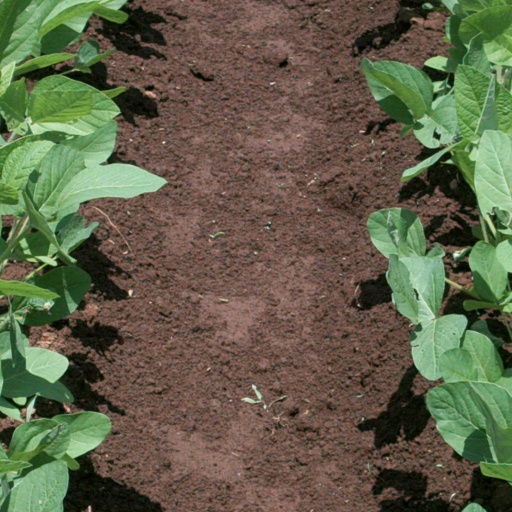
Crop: soybean